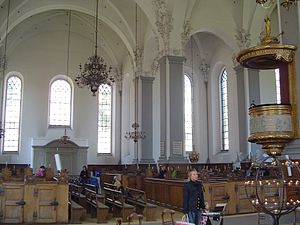
Vor Frelsers Kirke (København) / Interiør / Stolestader og pulpiturer
Stole
Vor Frelsers Kirke ligger i Sankt Annæ Gade på Christianshavn i Københavns Kommune. Kirken er mest kendt for sit spiralsnoede spir, men den rummer også en imponerende, udskåret orgelfacade fra 1698 og Nicodemus Tessins mesterstykke af en altertavle.